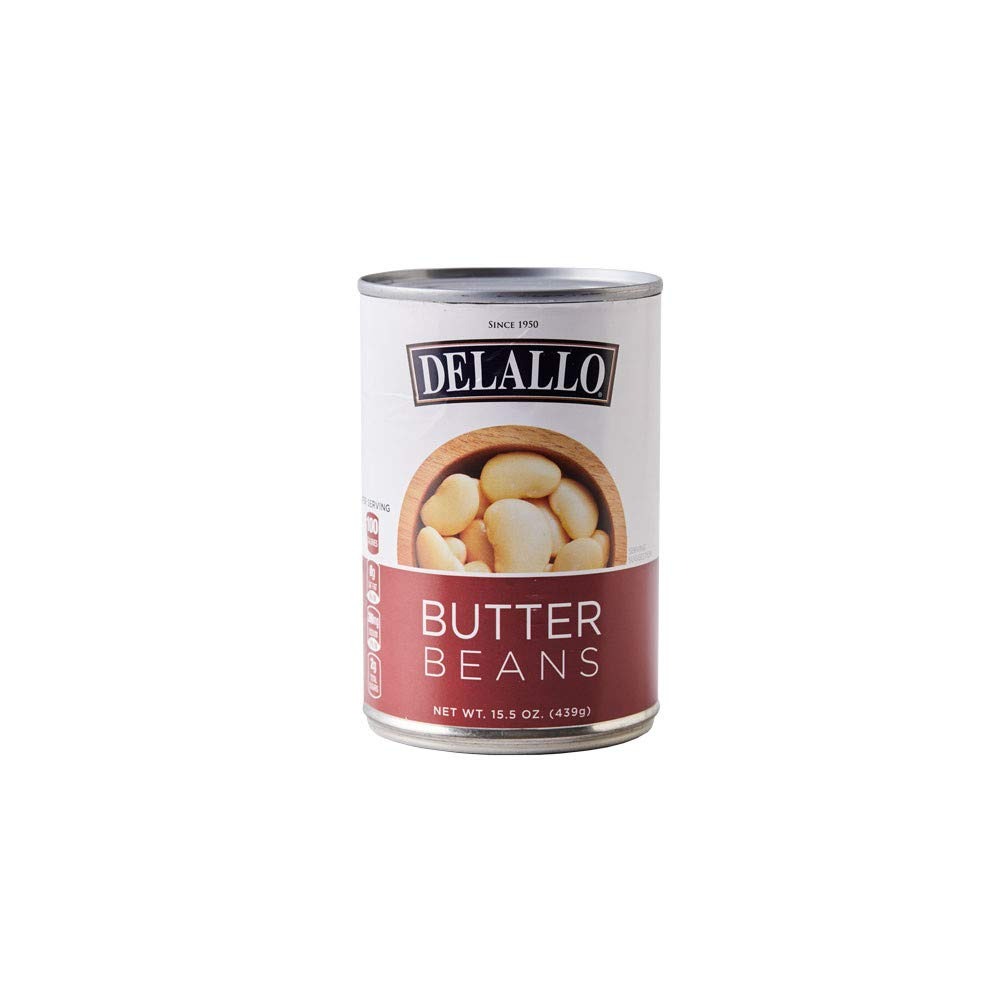
Item Name: Delallo Butter Beans, 15.5000-Ounce (Pack of 12)
Bullet Point: A variety of the lima bean, these large, flat legumes have a tender, meaty texture that accents hearty vegetable soups, casseroles and serve as a great twist to BBQ baked beans
Value: 186.0
Unit: Ounce

Price: 26.83